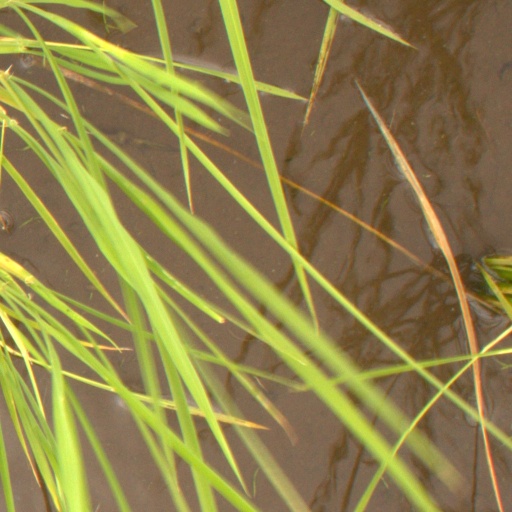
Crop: rice